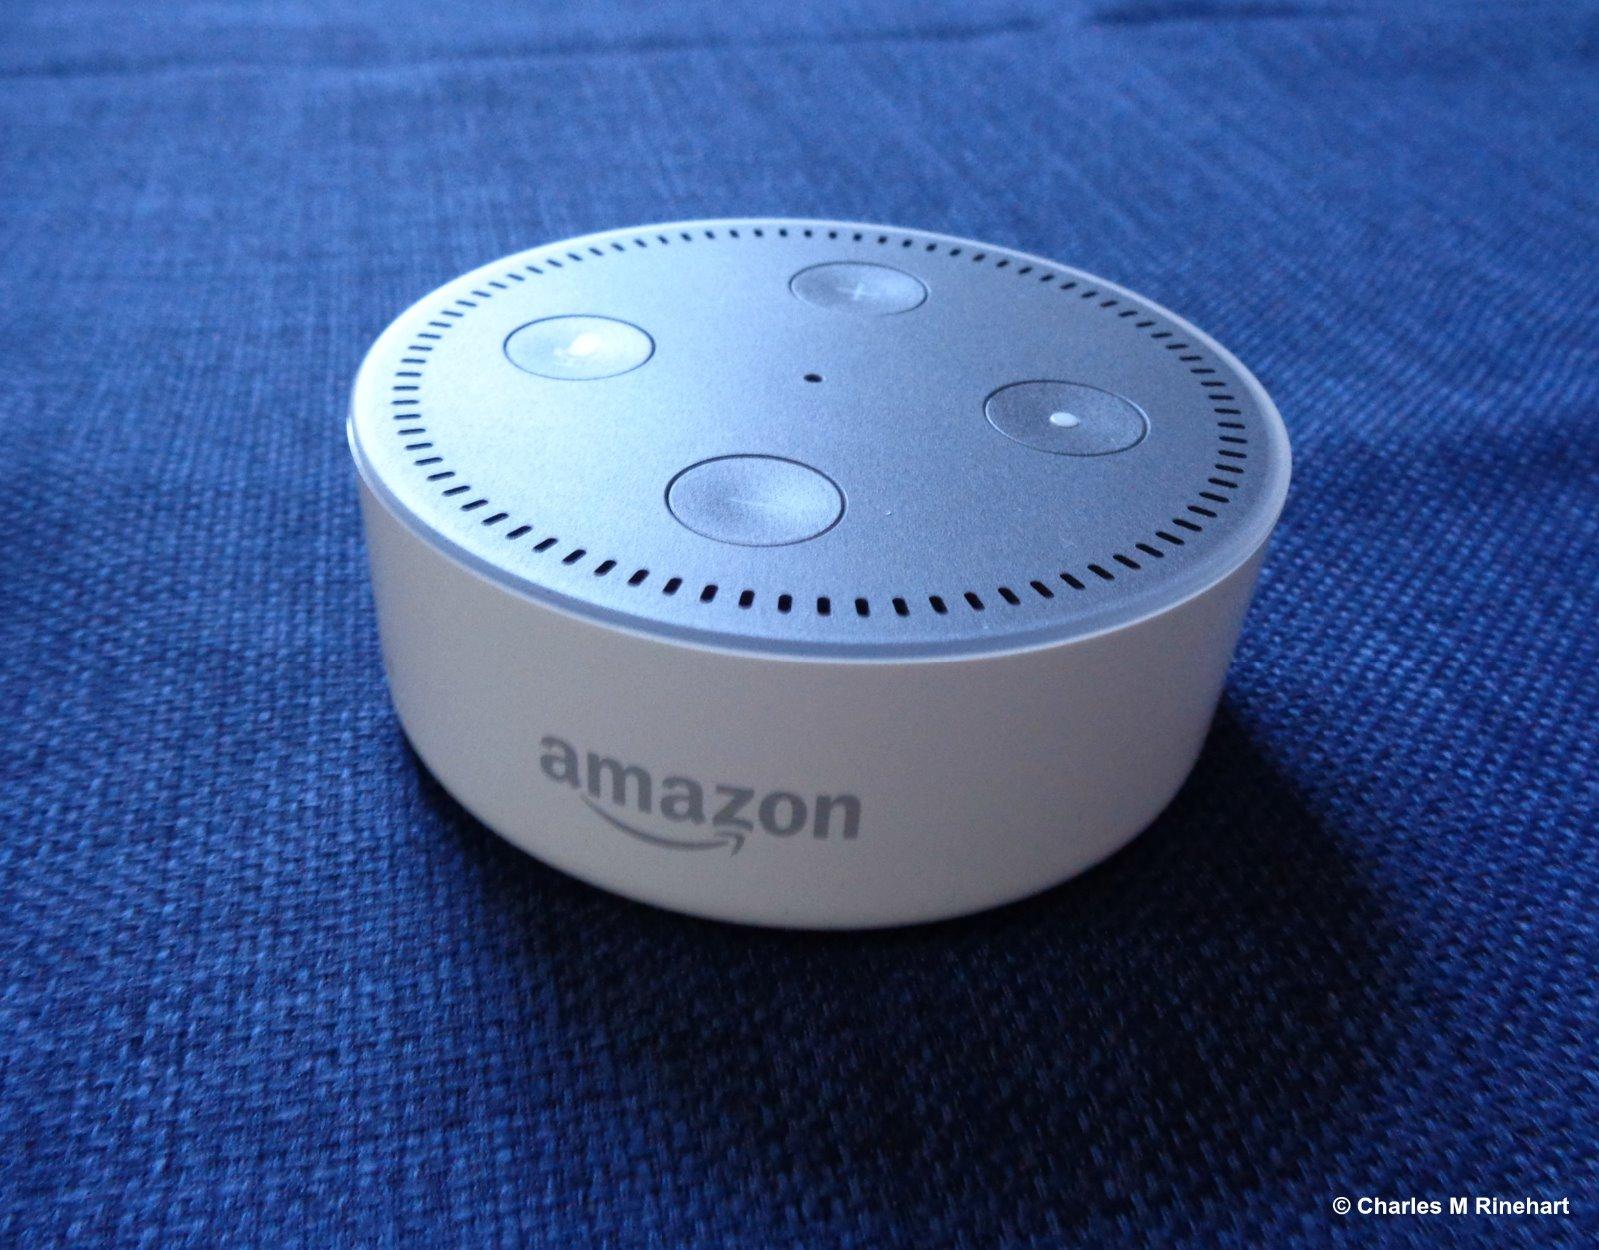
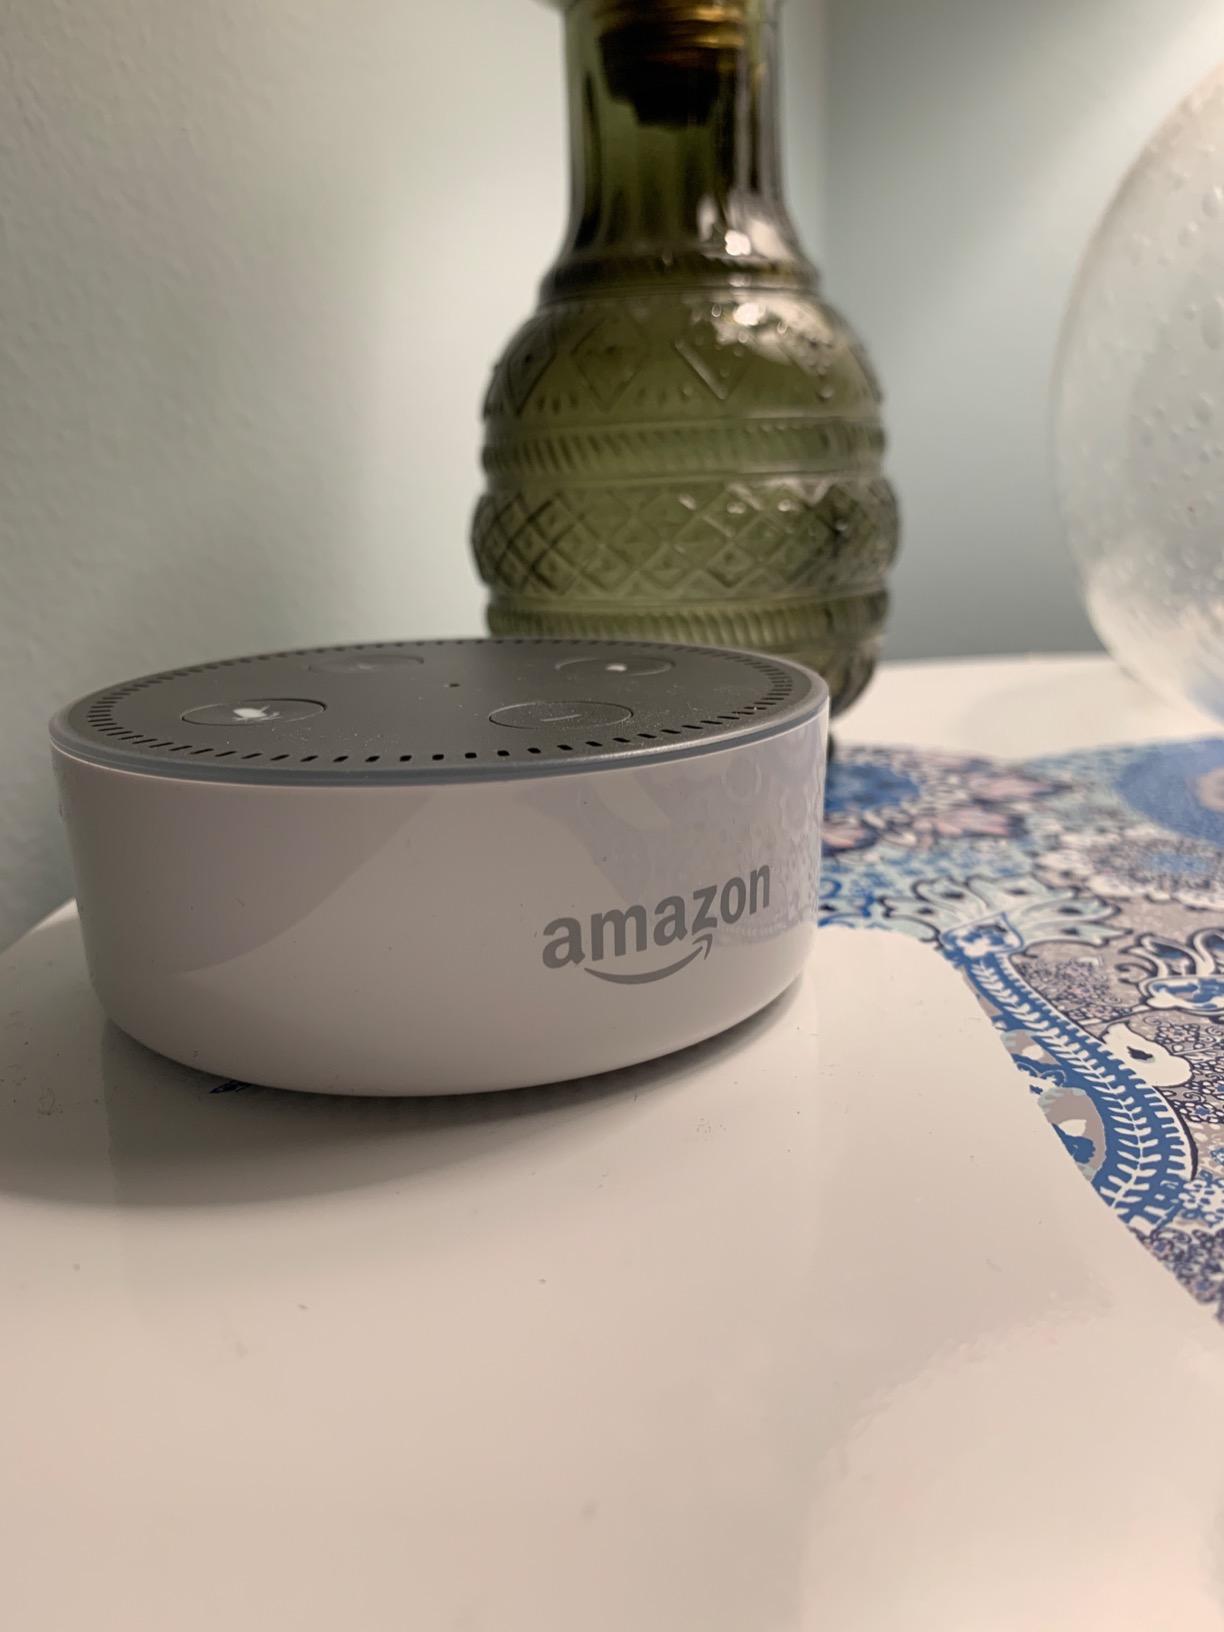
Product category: speaker
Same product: yes